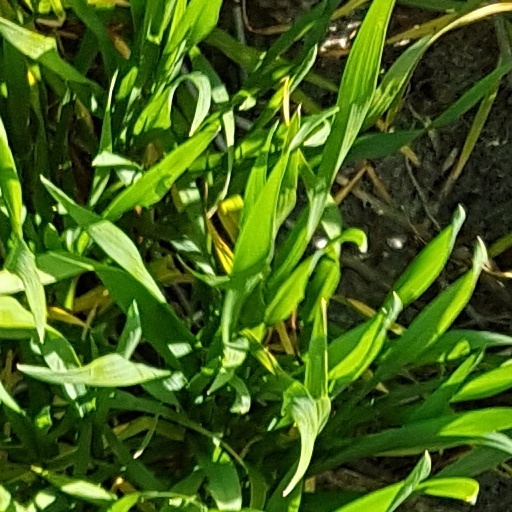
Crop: wheat